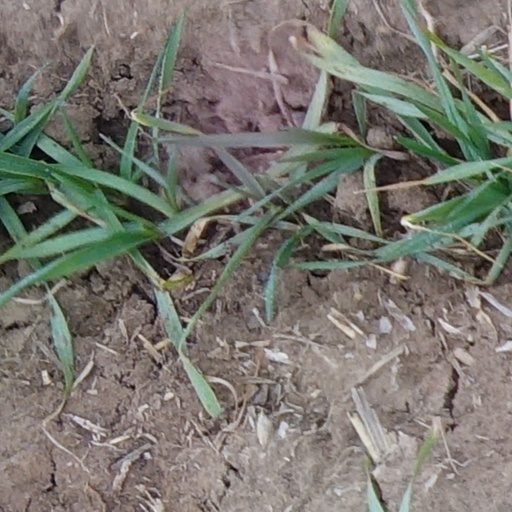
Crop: wheat